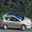
Label: automobile